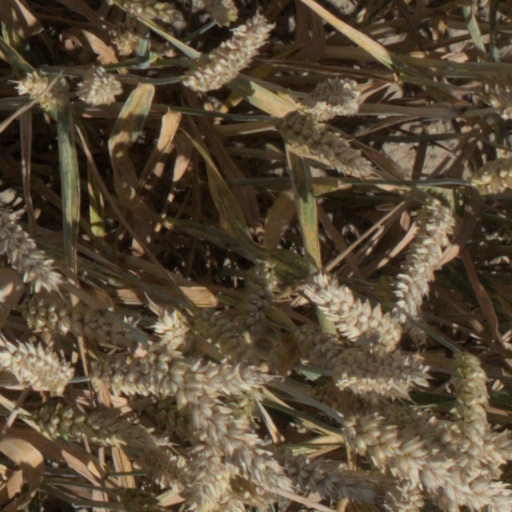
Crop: wheat